Eben-Ezer University of Minembwe

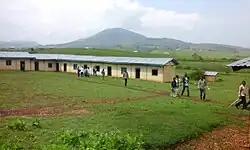

Eben-Ezer University of Minembwe was co-founded in 2011 and is led by Dr. Lazare R. Sebitereko. The university is the only university in the area and focuses on entrepreneurship, development and teaching skills. The universities main mission is sustainable community development and prioritizes in training the rural youth. The University has recently been partnering with Cornell University, who helps provide two courses at the college.